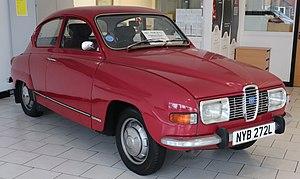
La Saab 96 est un modèle d'automobile fabriqué par Saab, entre 1960 et 1980.